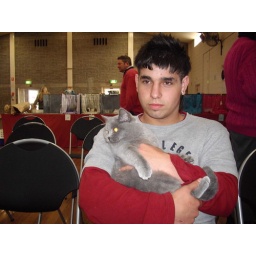
Sumibo Della after being judged at CAV cat show July 2009 held by my son Brad